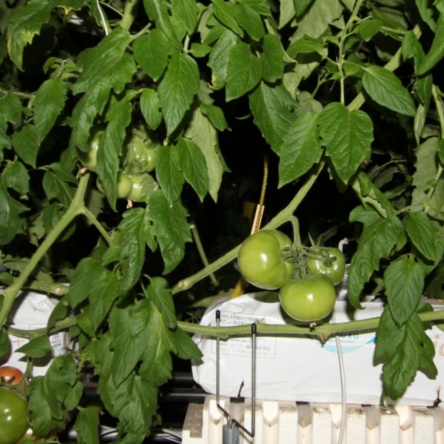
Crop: tomato